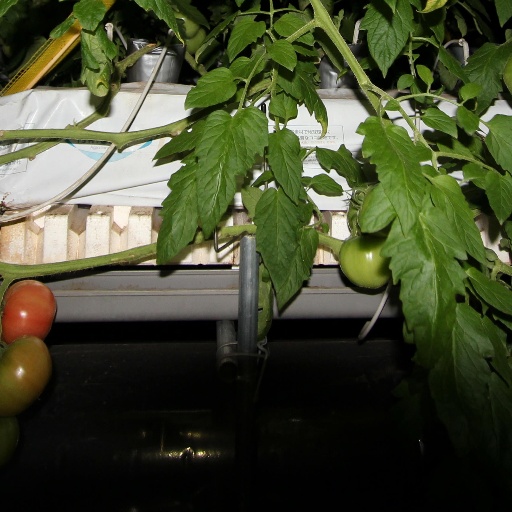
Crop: tomato